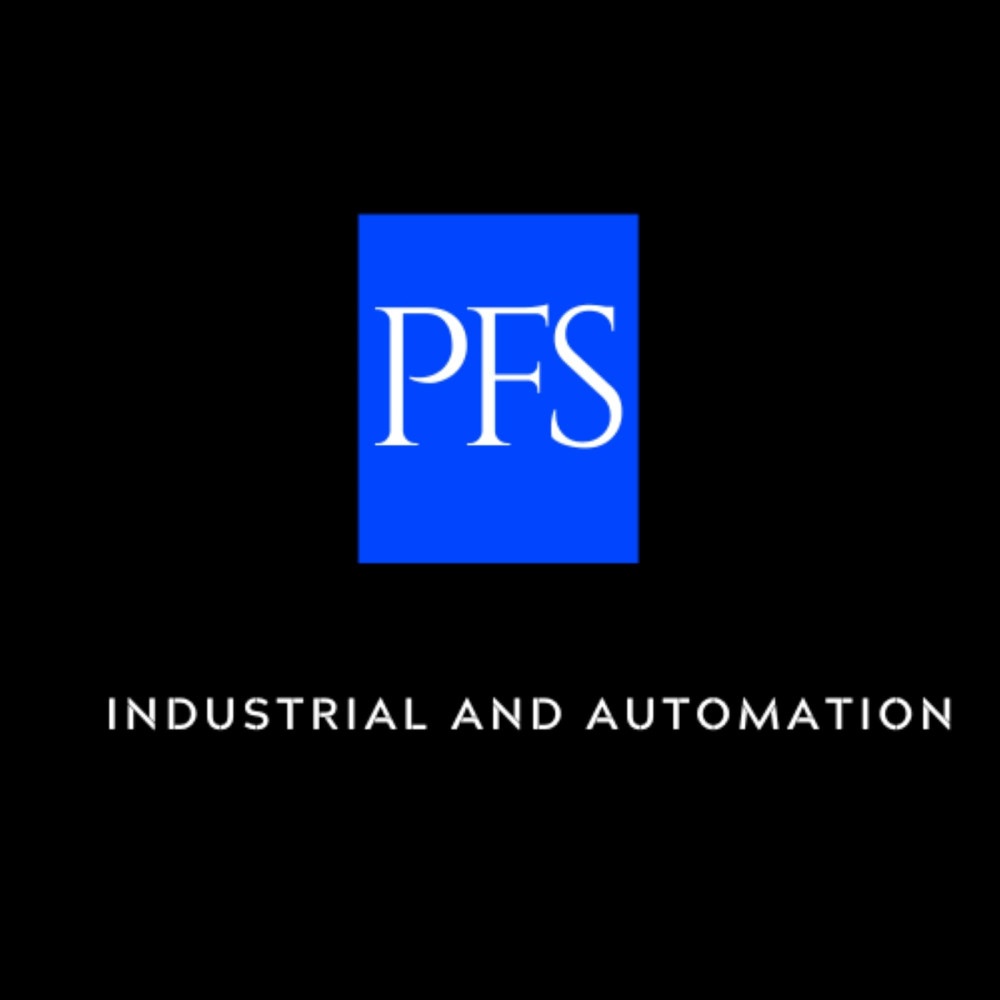
READING TECHNOLOGIES 3P-060 FILTER NSMP
Brand: SPMX Solutions
📦 TIEMPOS DE ENVÍO Y ENTREGA Con el objetivo de garantizar que reciba siempre un producto de la más alta calidad, todos nuestros artículos son importados directamente desde nuestras bodegas principales en México y Estados Unidos. Algunas piezas pueden requerir despacho aduanero antes de su envío. ✅ Todos los costos de importación y envío a domicilio están incluidos en el precio. ⏱️ Tiempo estimado de entrega: • De 6 a 8 días hábiles (dependiendo de la zona postal), a partir de la confirmación del pago. • El 80 % de los envíos llega en aproximadamente 6 días hábiles. Utilizamos un rango máximo para evitar inconvenientes por posibles retrasos. 🛡️ GARANTÍA • Producto 100 % nuevo, en caja original de línea. • Garantía total: si no queda satisfecho, le reembolsamos el 100 % del dinero. 💼 PRECIOS ESPECIALES PARA EMPRESAS Y DISTRIBUIDORES Atendemos a empresas, distribuidores, contratistas, industrias, revendedores y brokers. Solicite su cotización personalizada: 🟢 WhatsApp | 📧 Correo ❓ PREGUNTAS FRECUENTES ¿Necesita más información sobre este producto? Haga clic en los botones "Cotización por WhatsApp" o "Cotización por correo" y con gusto le atenderemos. v1|157061644706|0
Category: Electronics > Print, Copy, Scan & Fax > Printer, Copier & Fax Machine Accessories > Printer Consumables > Printer Filters > Air Printer Filters